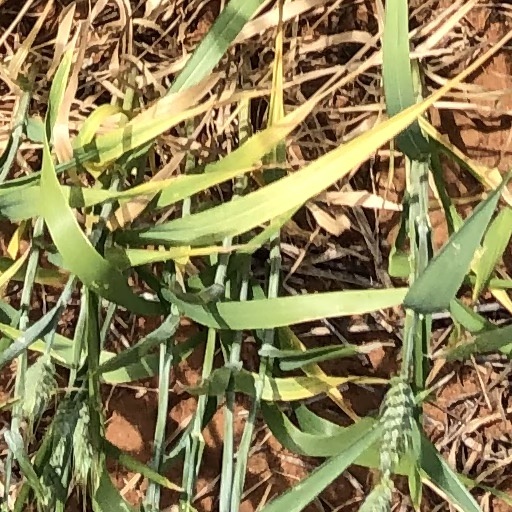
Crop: wheat